Frederick Ballantyne

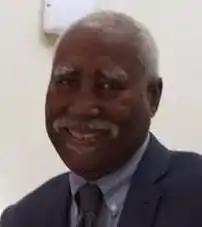
Ballantyne in 2017

Sir Frederick Nathaniel Ballantyne, (5 July 1936 – 23 January 2020) was the Governor-General of Saint Vincent and the Grenadines from 2002–2019. A trained cardiologist and former chief medical officer of the country, he was appointed governor-general on 22 June 2002. He succeeded Dame Monica Dacon, who had been acting in the position after the death of Charles Antrobus.